Smokeless fuel

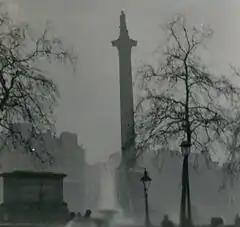
Nelson's Column during the Great Smog of 1952

In 1952, the Great Smog of London directly killed a great number of people, with estimates varying between 4,000 and 12,000 casualties, by exacerbating existing lung diseases such as bronchitis and breathing disorders such as asthma. It also killed indirectly by causing many rail, road, and pedestrian accidents due to visibility of sometimes just five yards. Clothes were stained by the soot and generally discoloured by the sulphurous gases. To protect against repetition of this tragedy, the Clean Air Act 1956 was passed. One of its consequences was the development of smokeless fuels, designed specifically to reduce the amount of noxious smoke produced, and to remove some impurities such as sulphur in the coal. Such manufactured fuels also burnt at a higher temperature, being a better and more efficient fuel for open fires as well as stoves.